Zamania

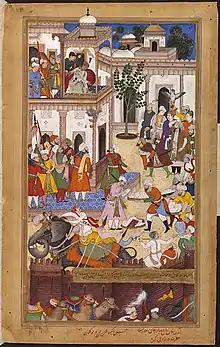
A painting of Ali Quli Khan and Bahadur Khan made in 1561, from Akbarnama

During the reign of Akbar the Afghan Pathan, Ali Quli Khan Zaman alias Khan Zaman took command of Ghazipur and founded Zamania. Ali Quli Khan's decedents later established Nasratpur and Sarai Murad Ali villages near Zamania. In 1750s the importance of the town was removed by Nawab Fazl Ali Khan, a Nawab of Ghazipur, but later, a notable zamindar of Zamania, Chaudhari Muhammad Azmal reestablished its importance and redeveloped the town. Chaudhary Azmal, was an Amil of the Pargana in 1770-1790 taluka to Zamania, with a zamindari holding of 11,767 acres, many of the villages in the tehsil still hold his name. Although during Mughal era much of the places in current day tehsil of a part of Diladarnagar Kamsar, home of Kamsari pathans who had a strong hold over this area, with its administrative head being at Sewrai, but when the town of Zamania was made a subdistrict many of the places in Diladarnagar Kamsar was added in here. Although, later Sewrai was again made a tehsil. After the attack of Warren Hastings, the then Governor-General of the British, this area was ruled over by other British rulers. Lord Cornwallis, who was known for land reforms, came to visit here, and died of fever on October 5, 1805. A tomb built in his memory is a tourist attraction in Ghazipur City.